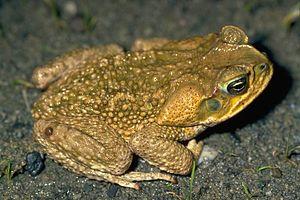
Rhinella marina, le Crapaud buffle, autrefois parfois nommé Bufo marinus, est une espèce d'amphibiens de la famille des Bufonidae. Ce crapaud est originaire d'Amérique centrale et d'Amérique du Sud, mais il a été introduit sur diverses îles d'Océanie et des Caraïbes. Il appartient au genre Rhinella, qui comprend diverses espèces de crapauds d'Amérique centrale et du Sud. Le Crapaud buffle est prolifique : les femelles pondent des centaines d'œufs regroupés dans un même amas. C'est un animal opportuniste, se nourrissant d'animaux vivants comme morts, ce qui est très inhabituel chez les anoures. Les adultes mesurent entre 10 et 15 cm de longueur. Le plus gros spécimen jamais rencontré pesait 2,65 kg pour 38 cm de long.
Bien qu'il existe plusieurs définitions des espèces envahissantes, elles sont toujours basées sur quatre critères principaux :